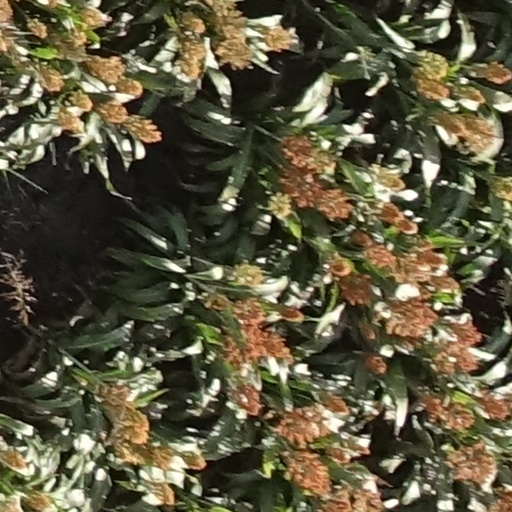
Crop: sorghum